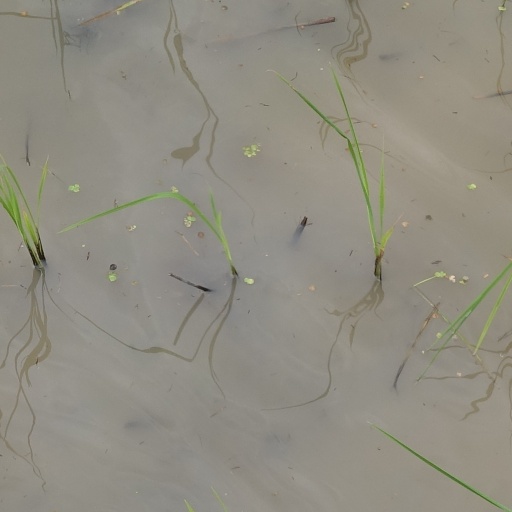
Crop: rice